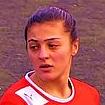
Age: 20